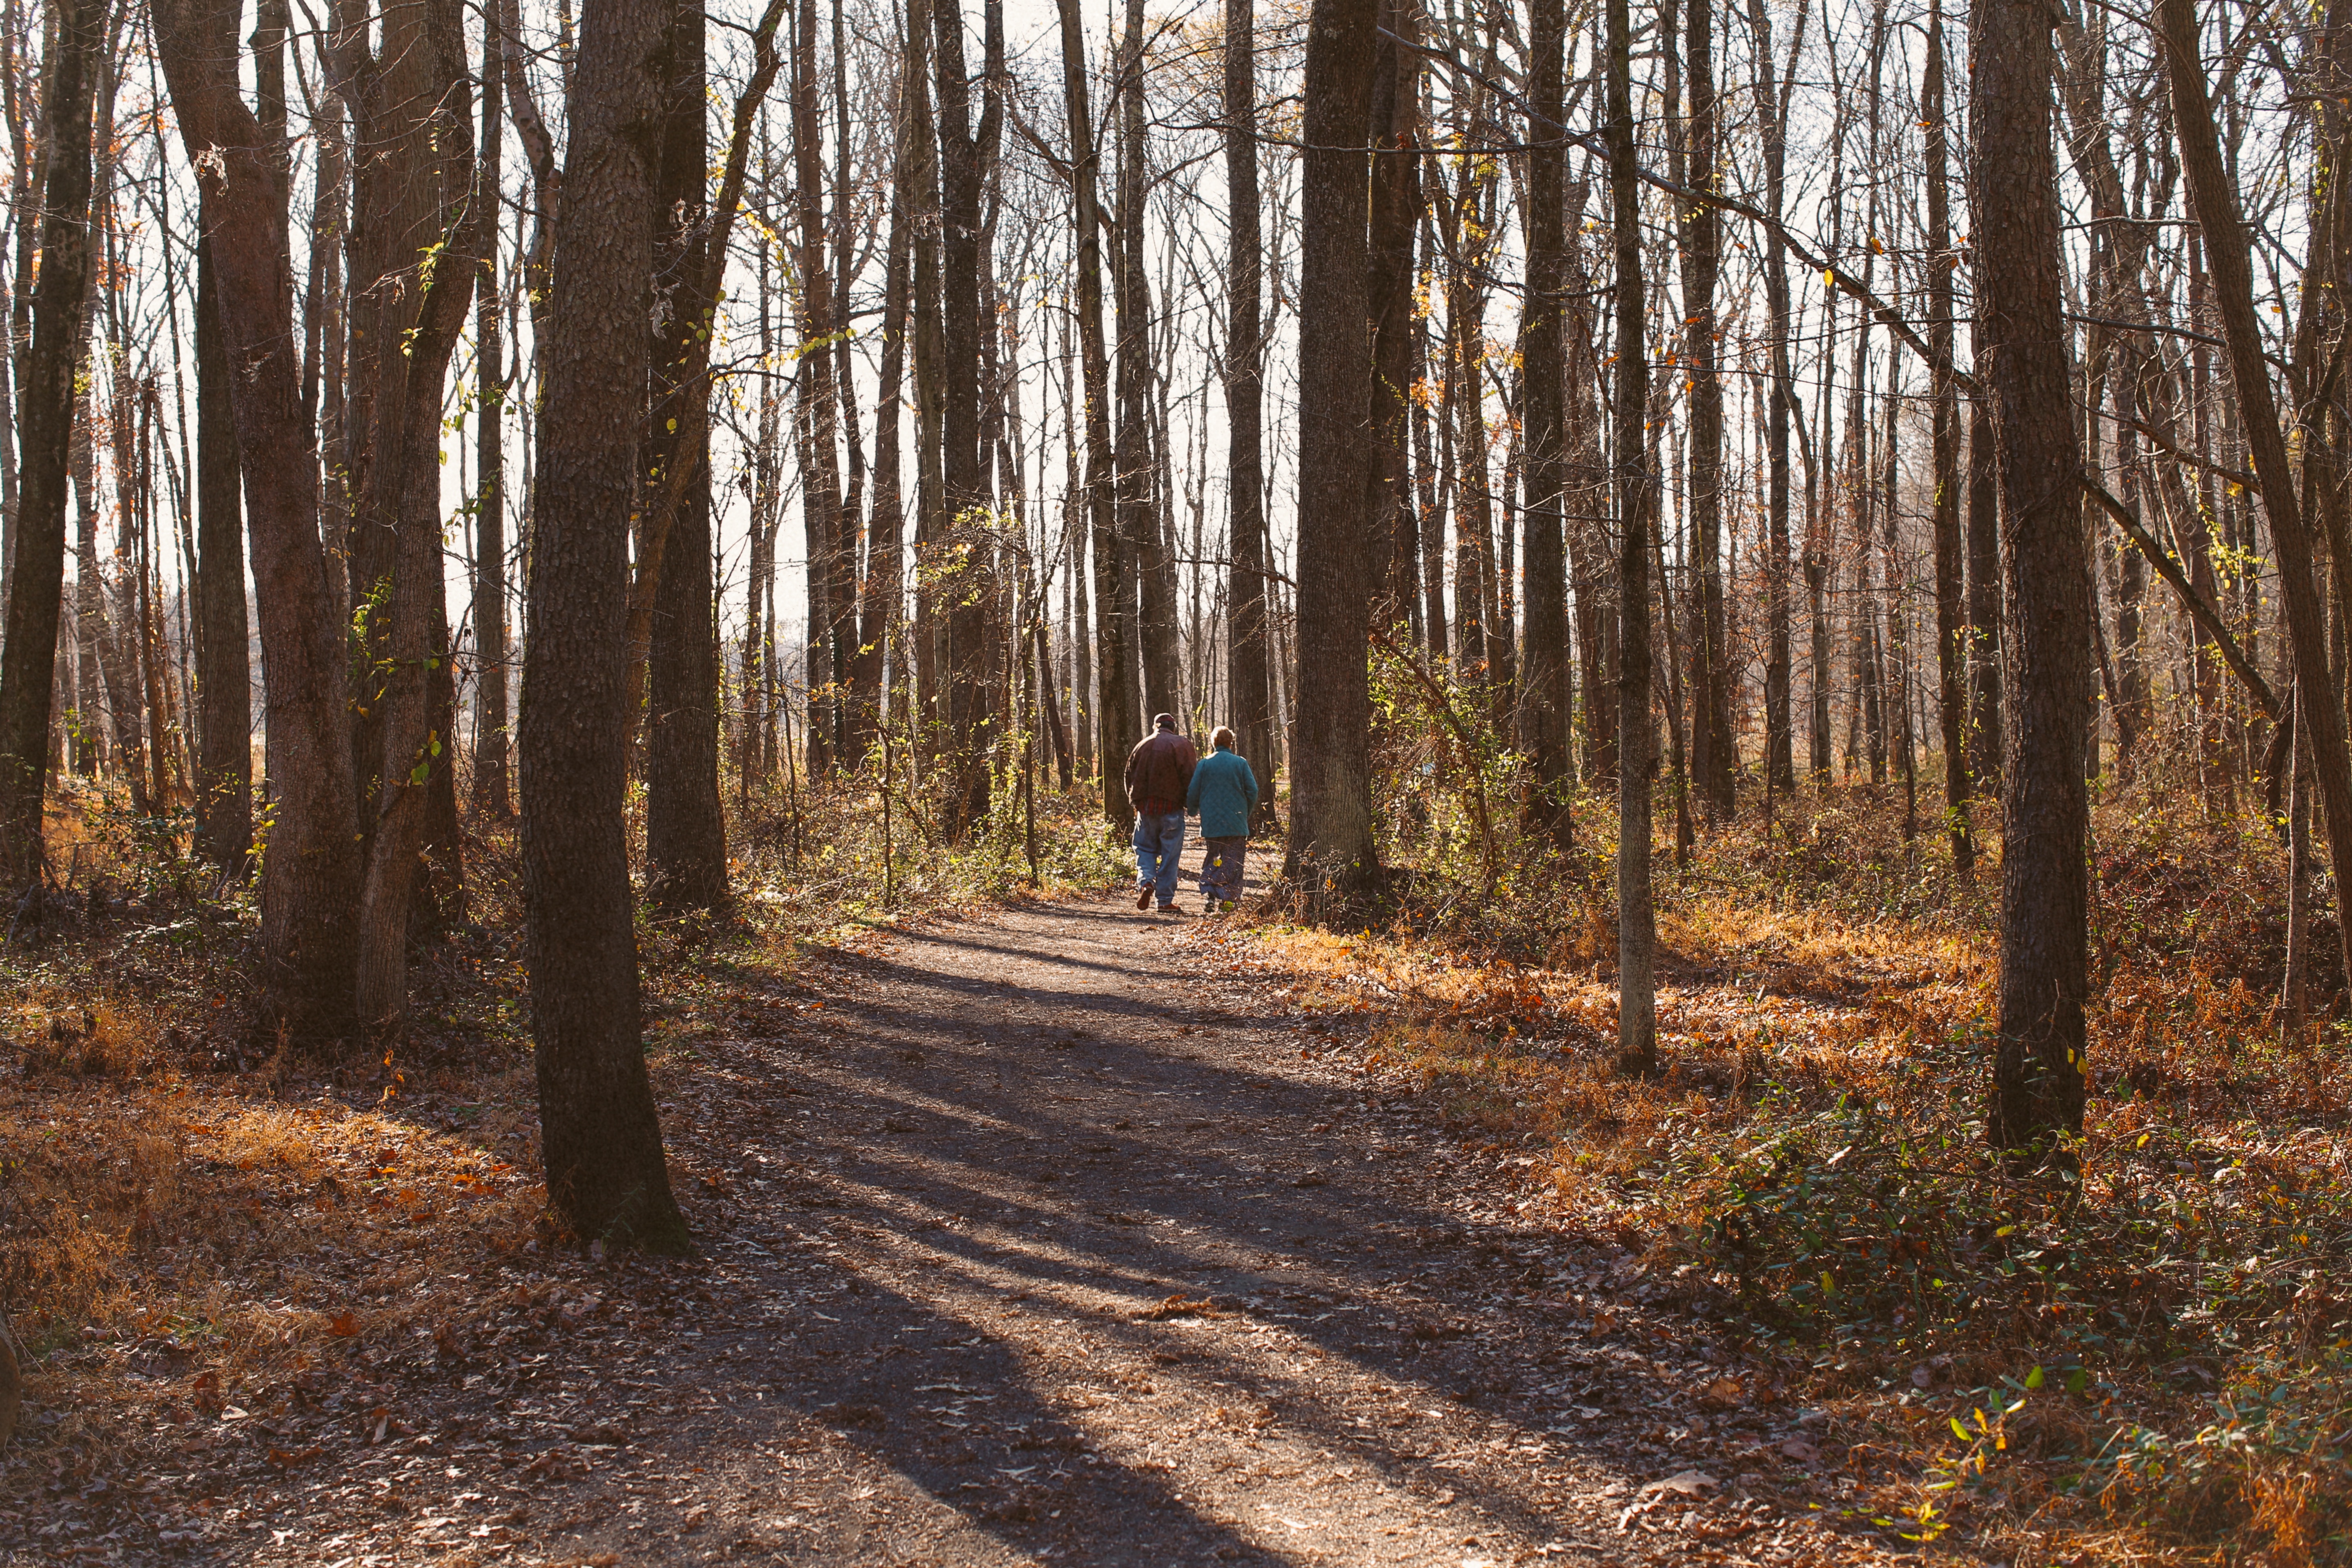
tree, forest, wilderness, trail, autumn, woodland, habitat, ecosystem, biome, natural environment, woody plant, temperate broadleaf and mixed forest, temperate coniferous forest